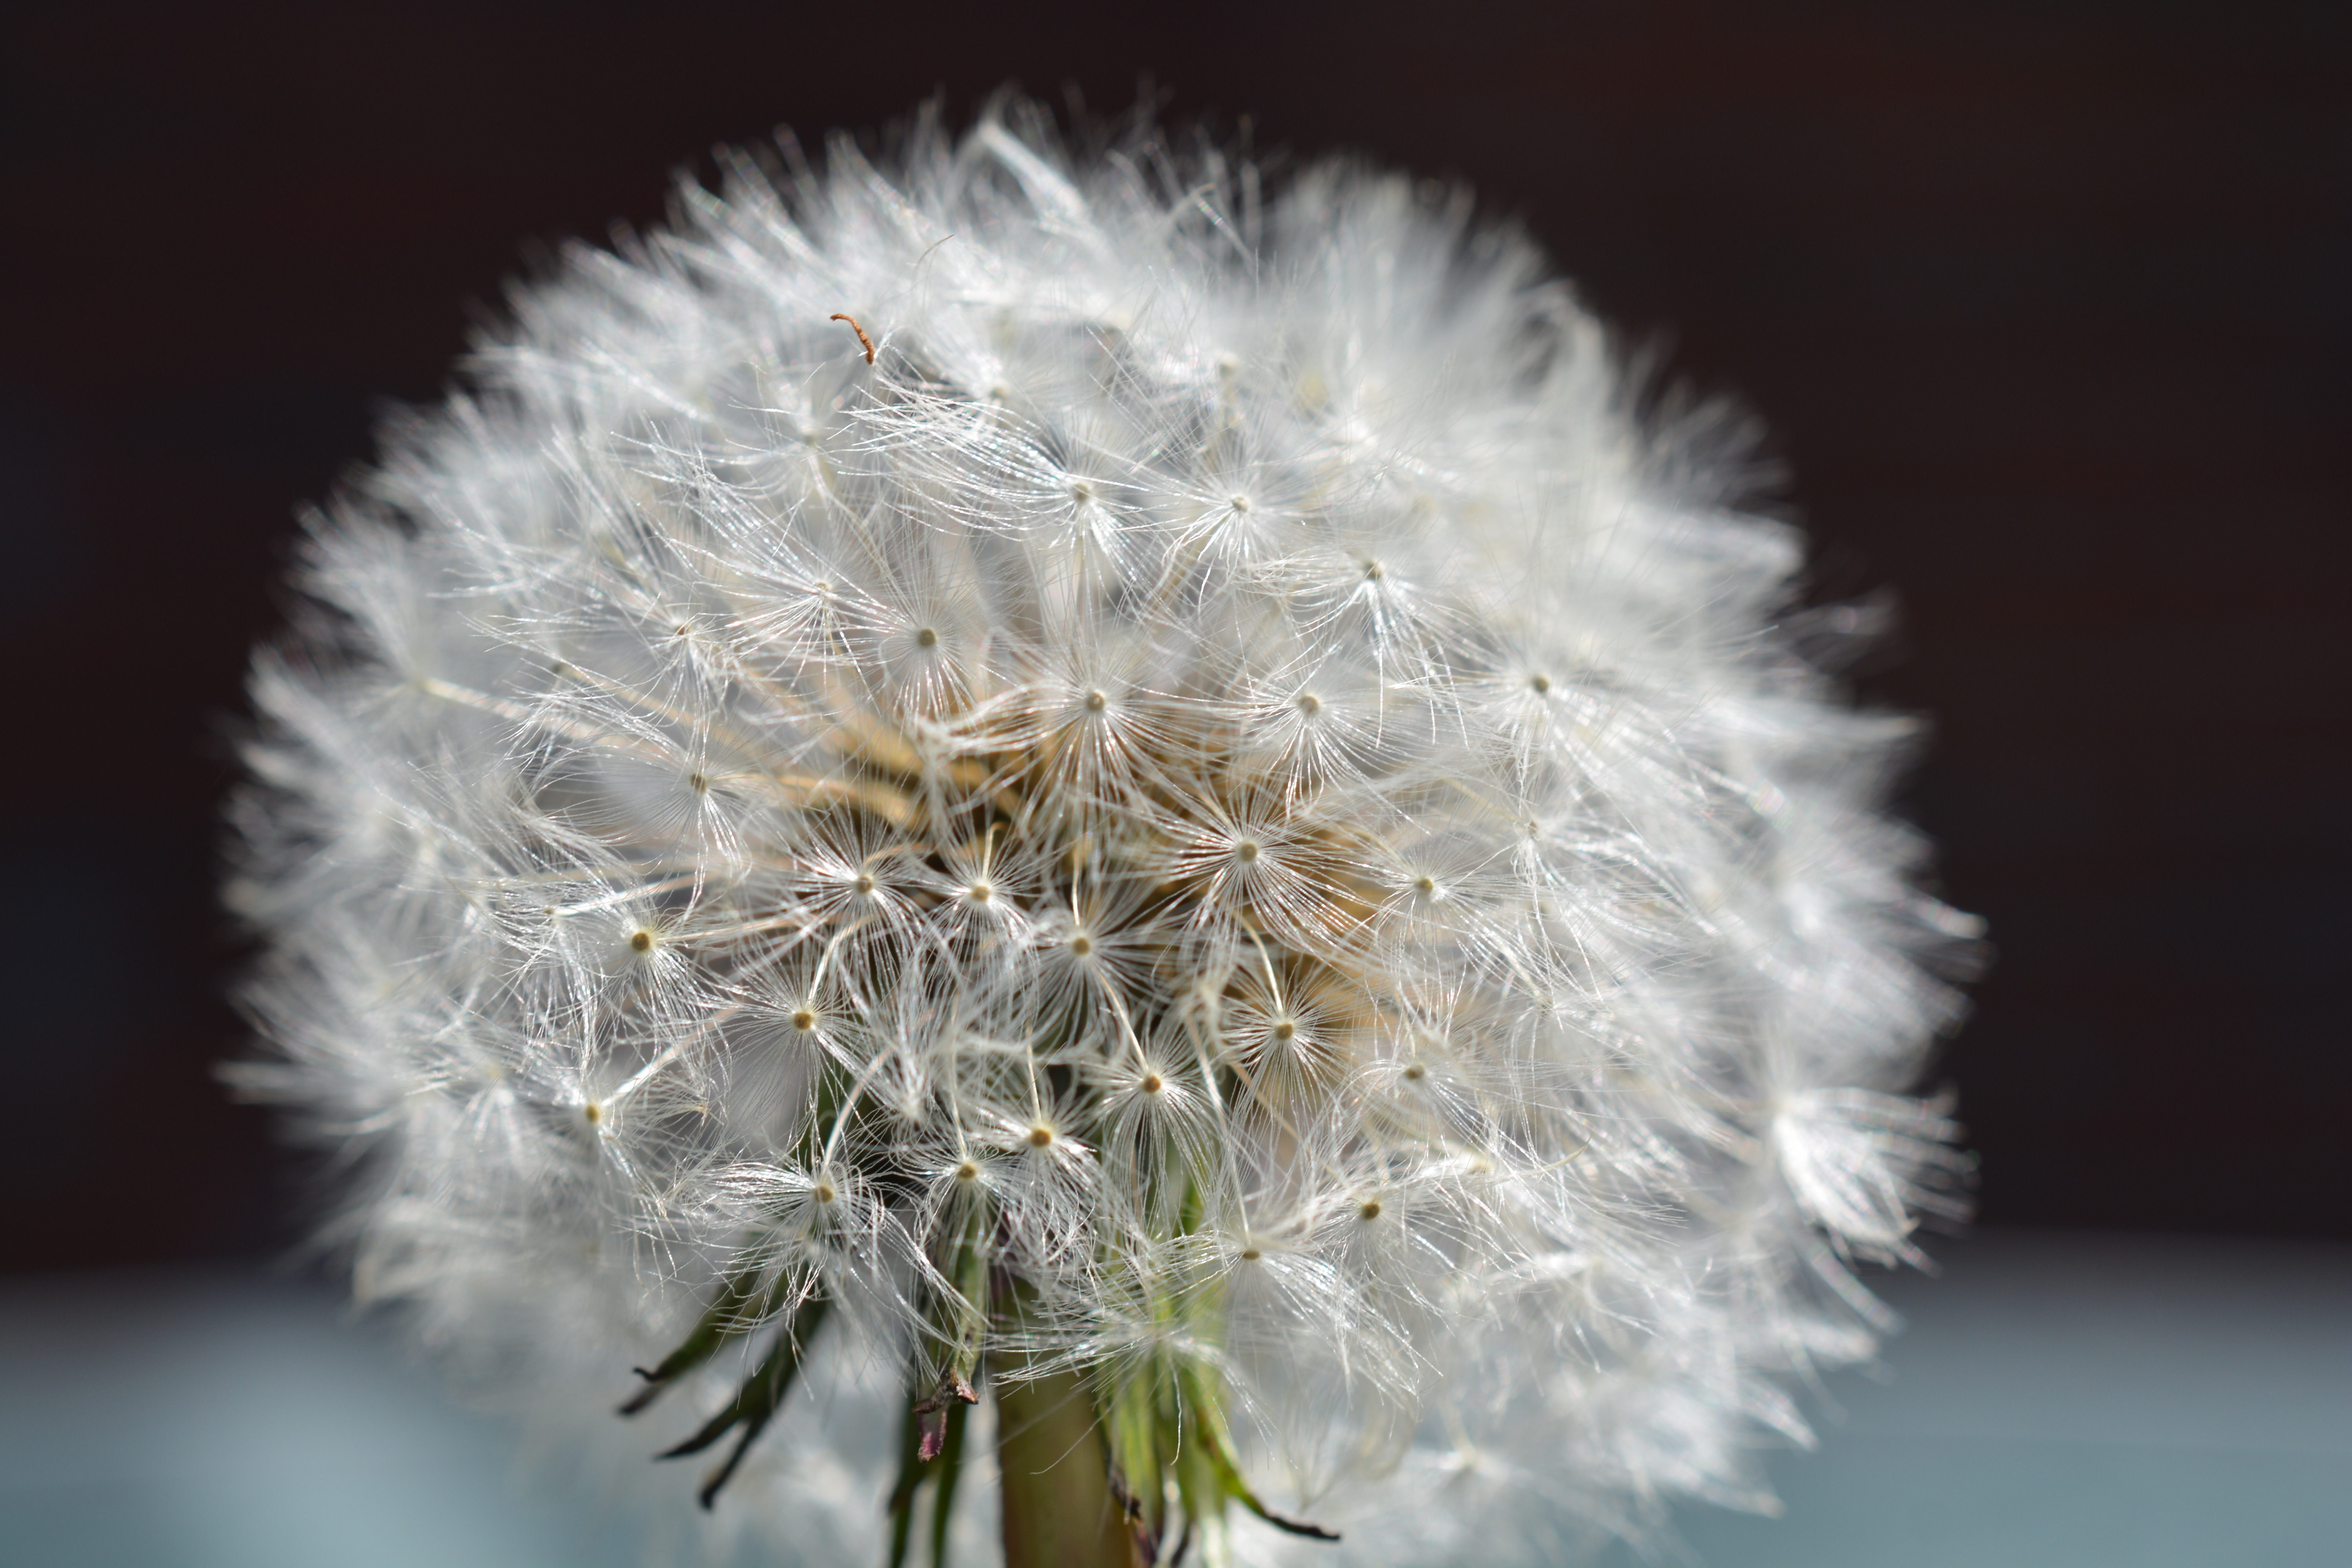
nature, plant, white, photography, meadow, dandelion, flower, petal, frost, macro, botany, flora, close up, pointed flower, roadside, thistle, macro photography, flowering plant, daisy family, plant stem, land plant